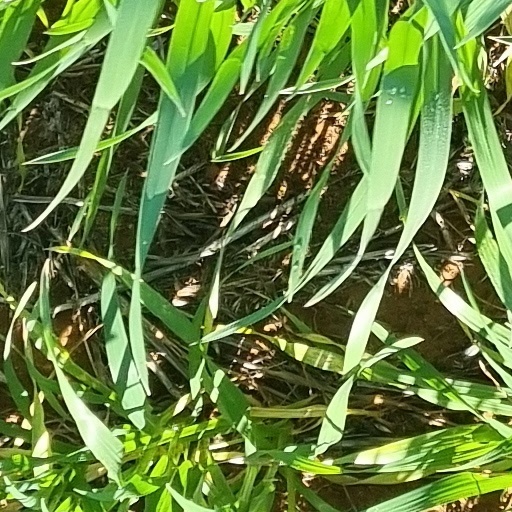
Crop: wheat